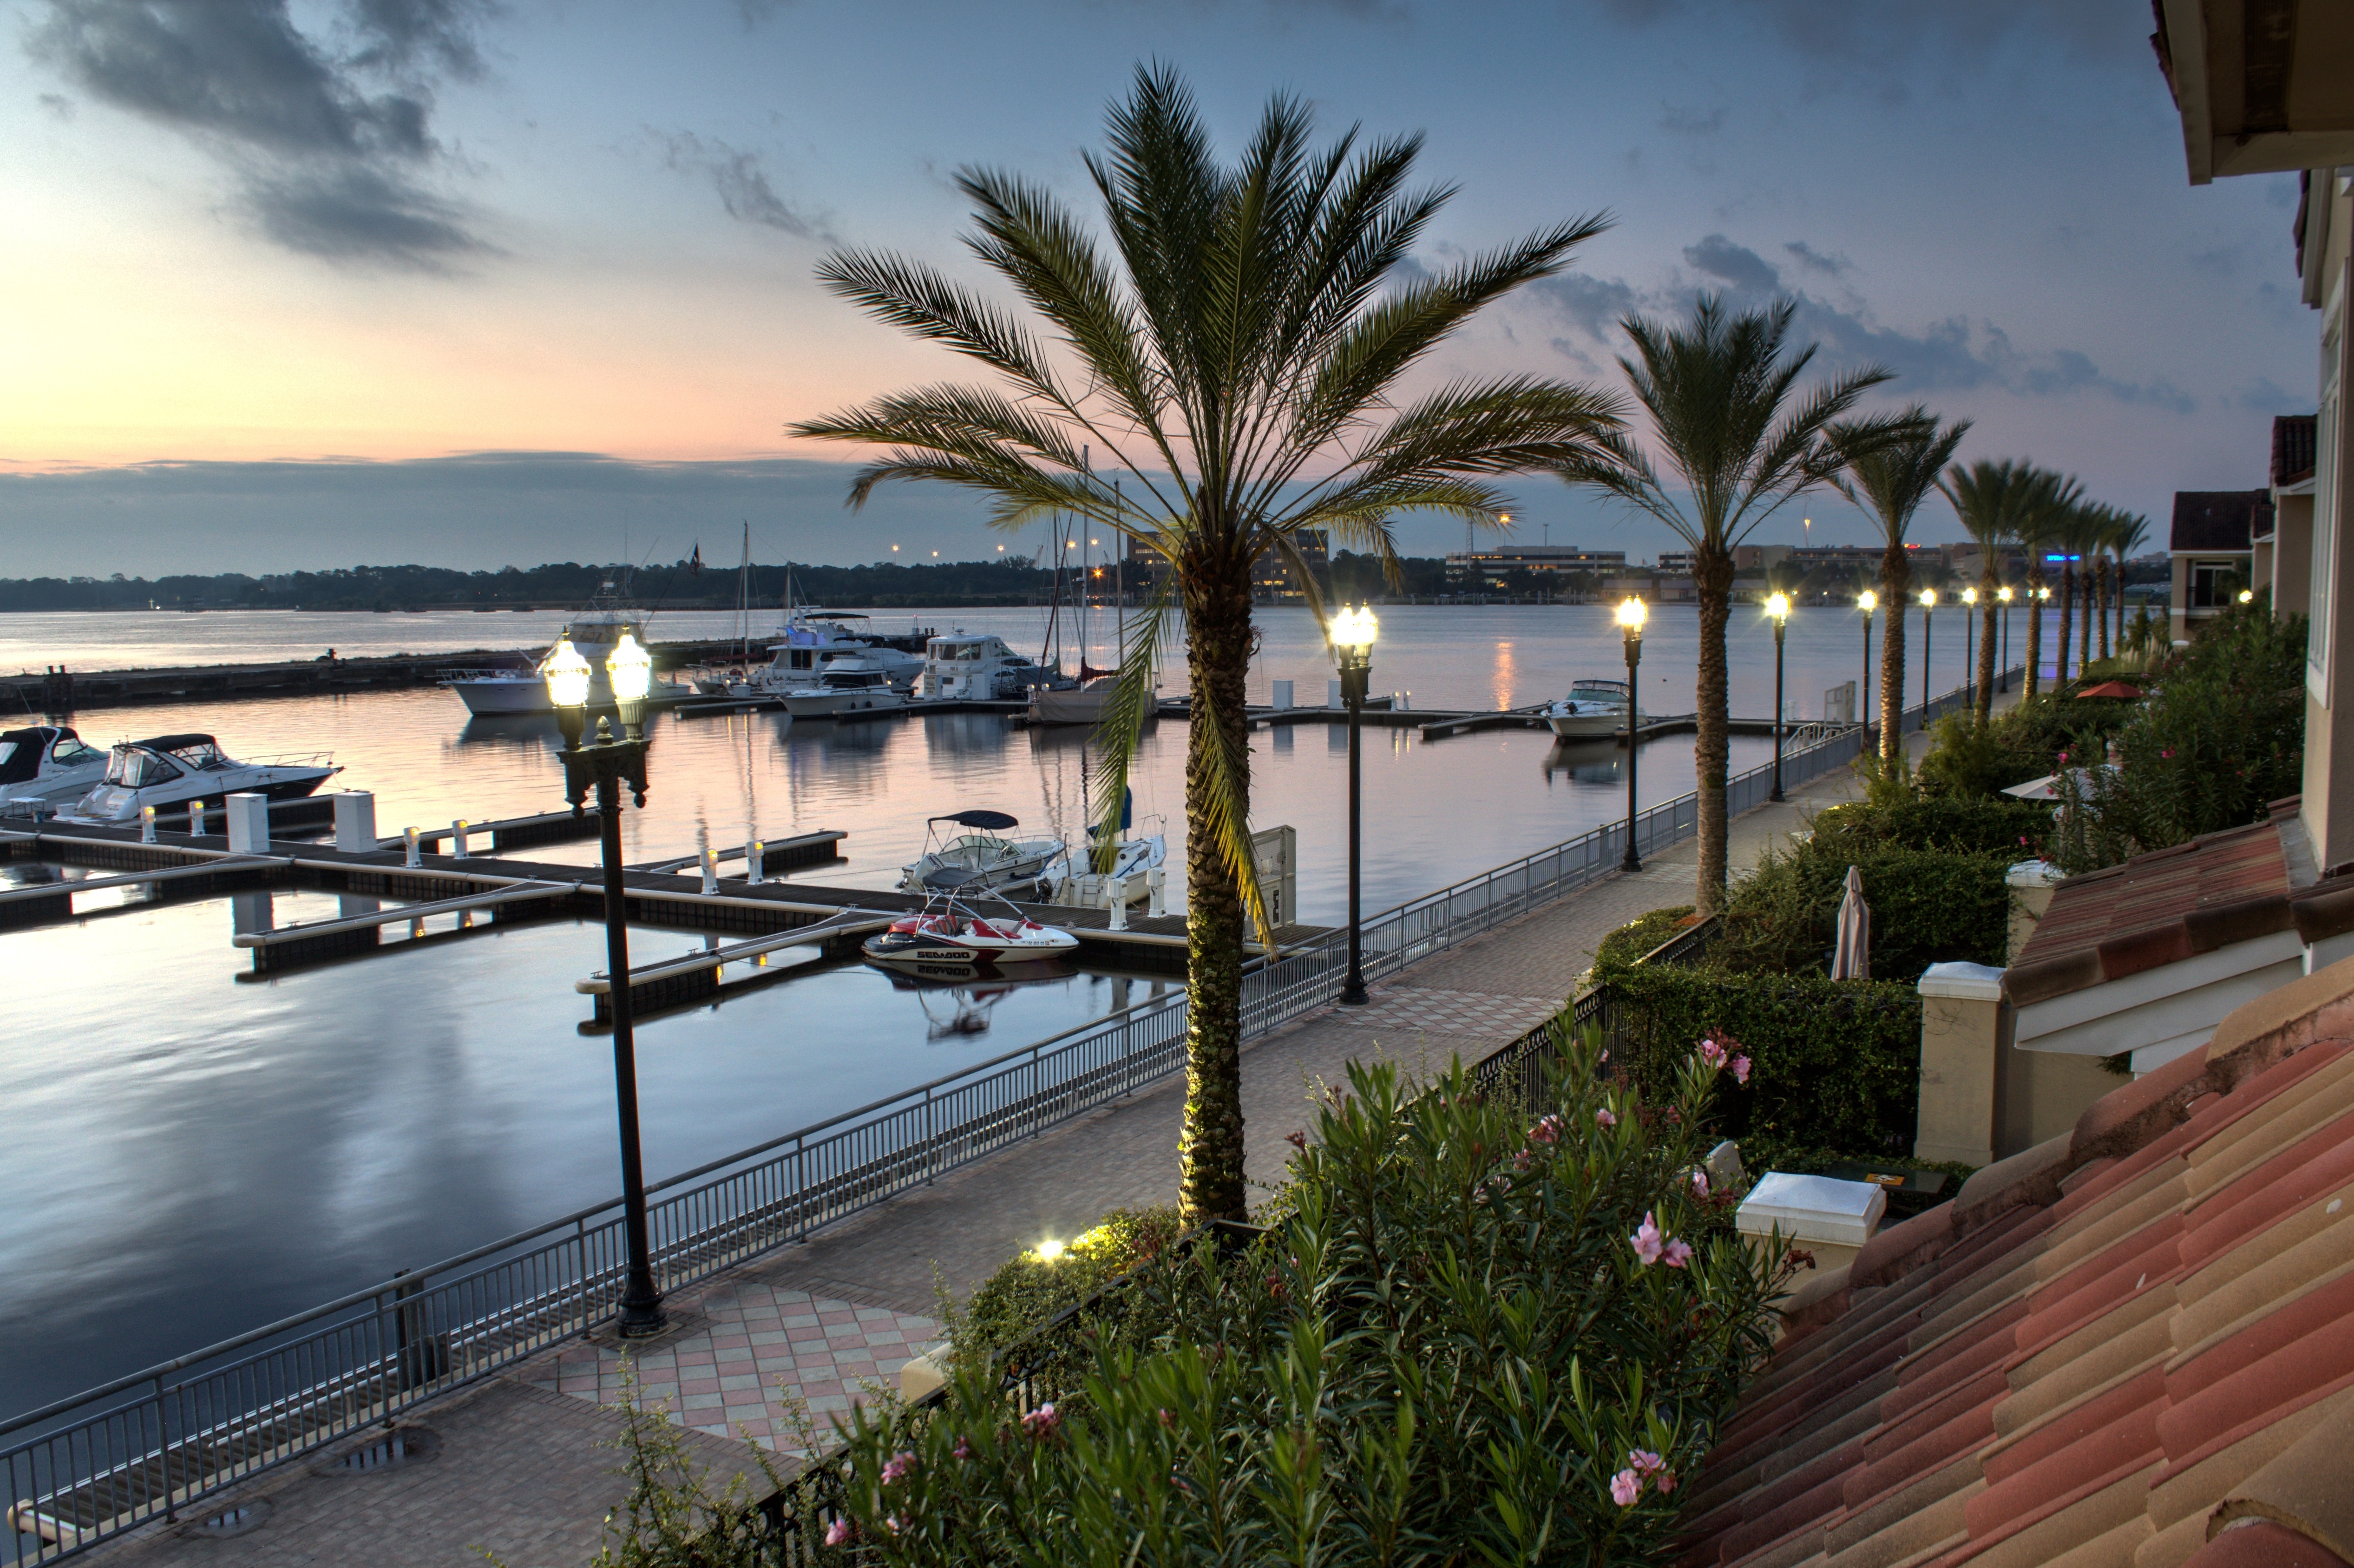
sea, dock, boat, palm tree, walkway, vacation, bay, marina, waterway, resort, estate